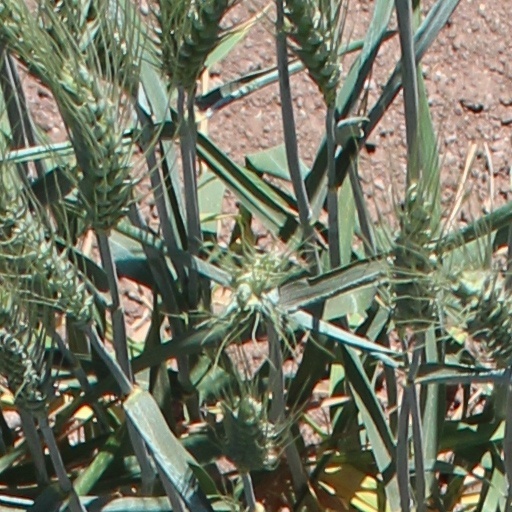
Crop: wheat